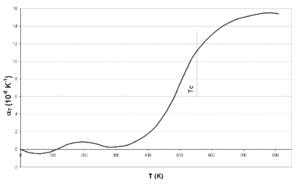
Coefficient de dilatation thermique de l'Invar en fonction de la température
L’Invar est un alliage de fer et de nickel dont la propriété principale est d’avoir un coefficient de dilatation très faible. Cette invention est due au Suisse Charles Édouard Guillaume, qui fut récompensé du prix Nobel de physique en 1920 pour l’étude des propriétés de cet alliage.